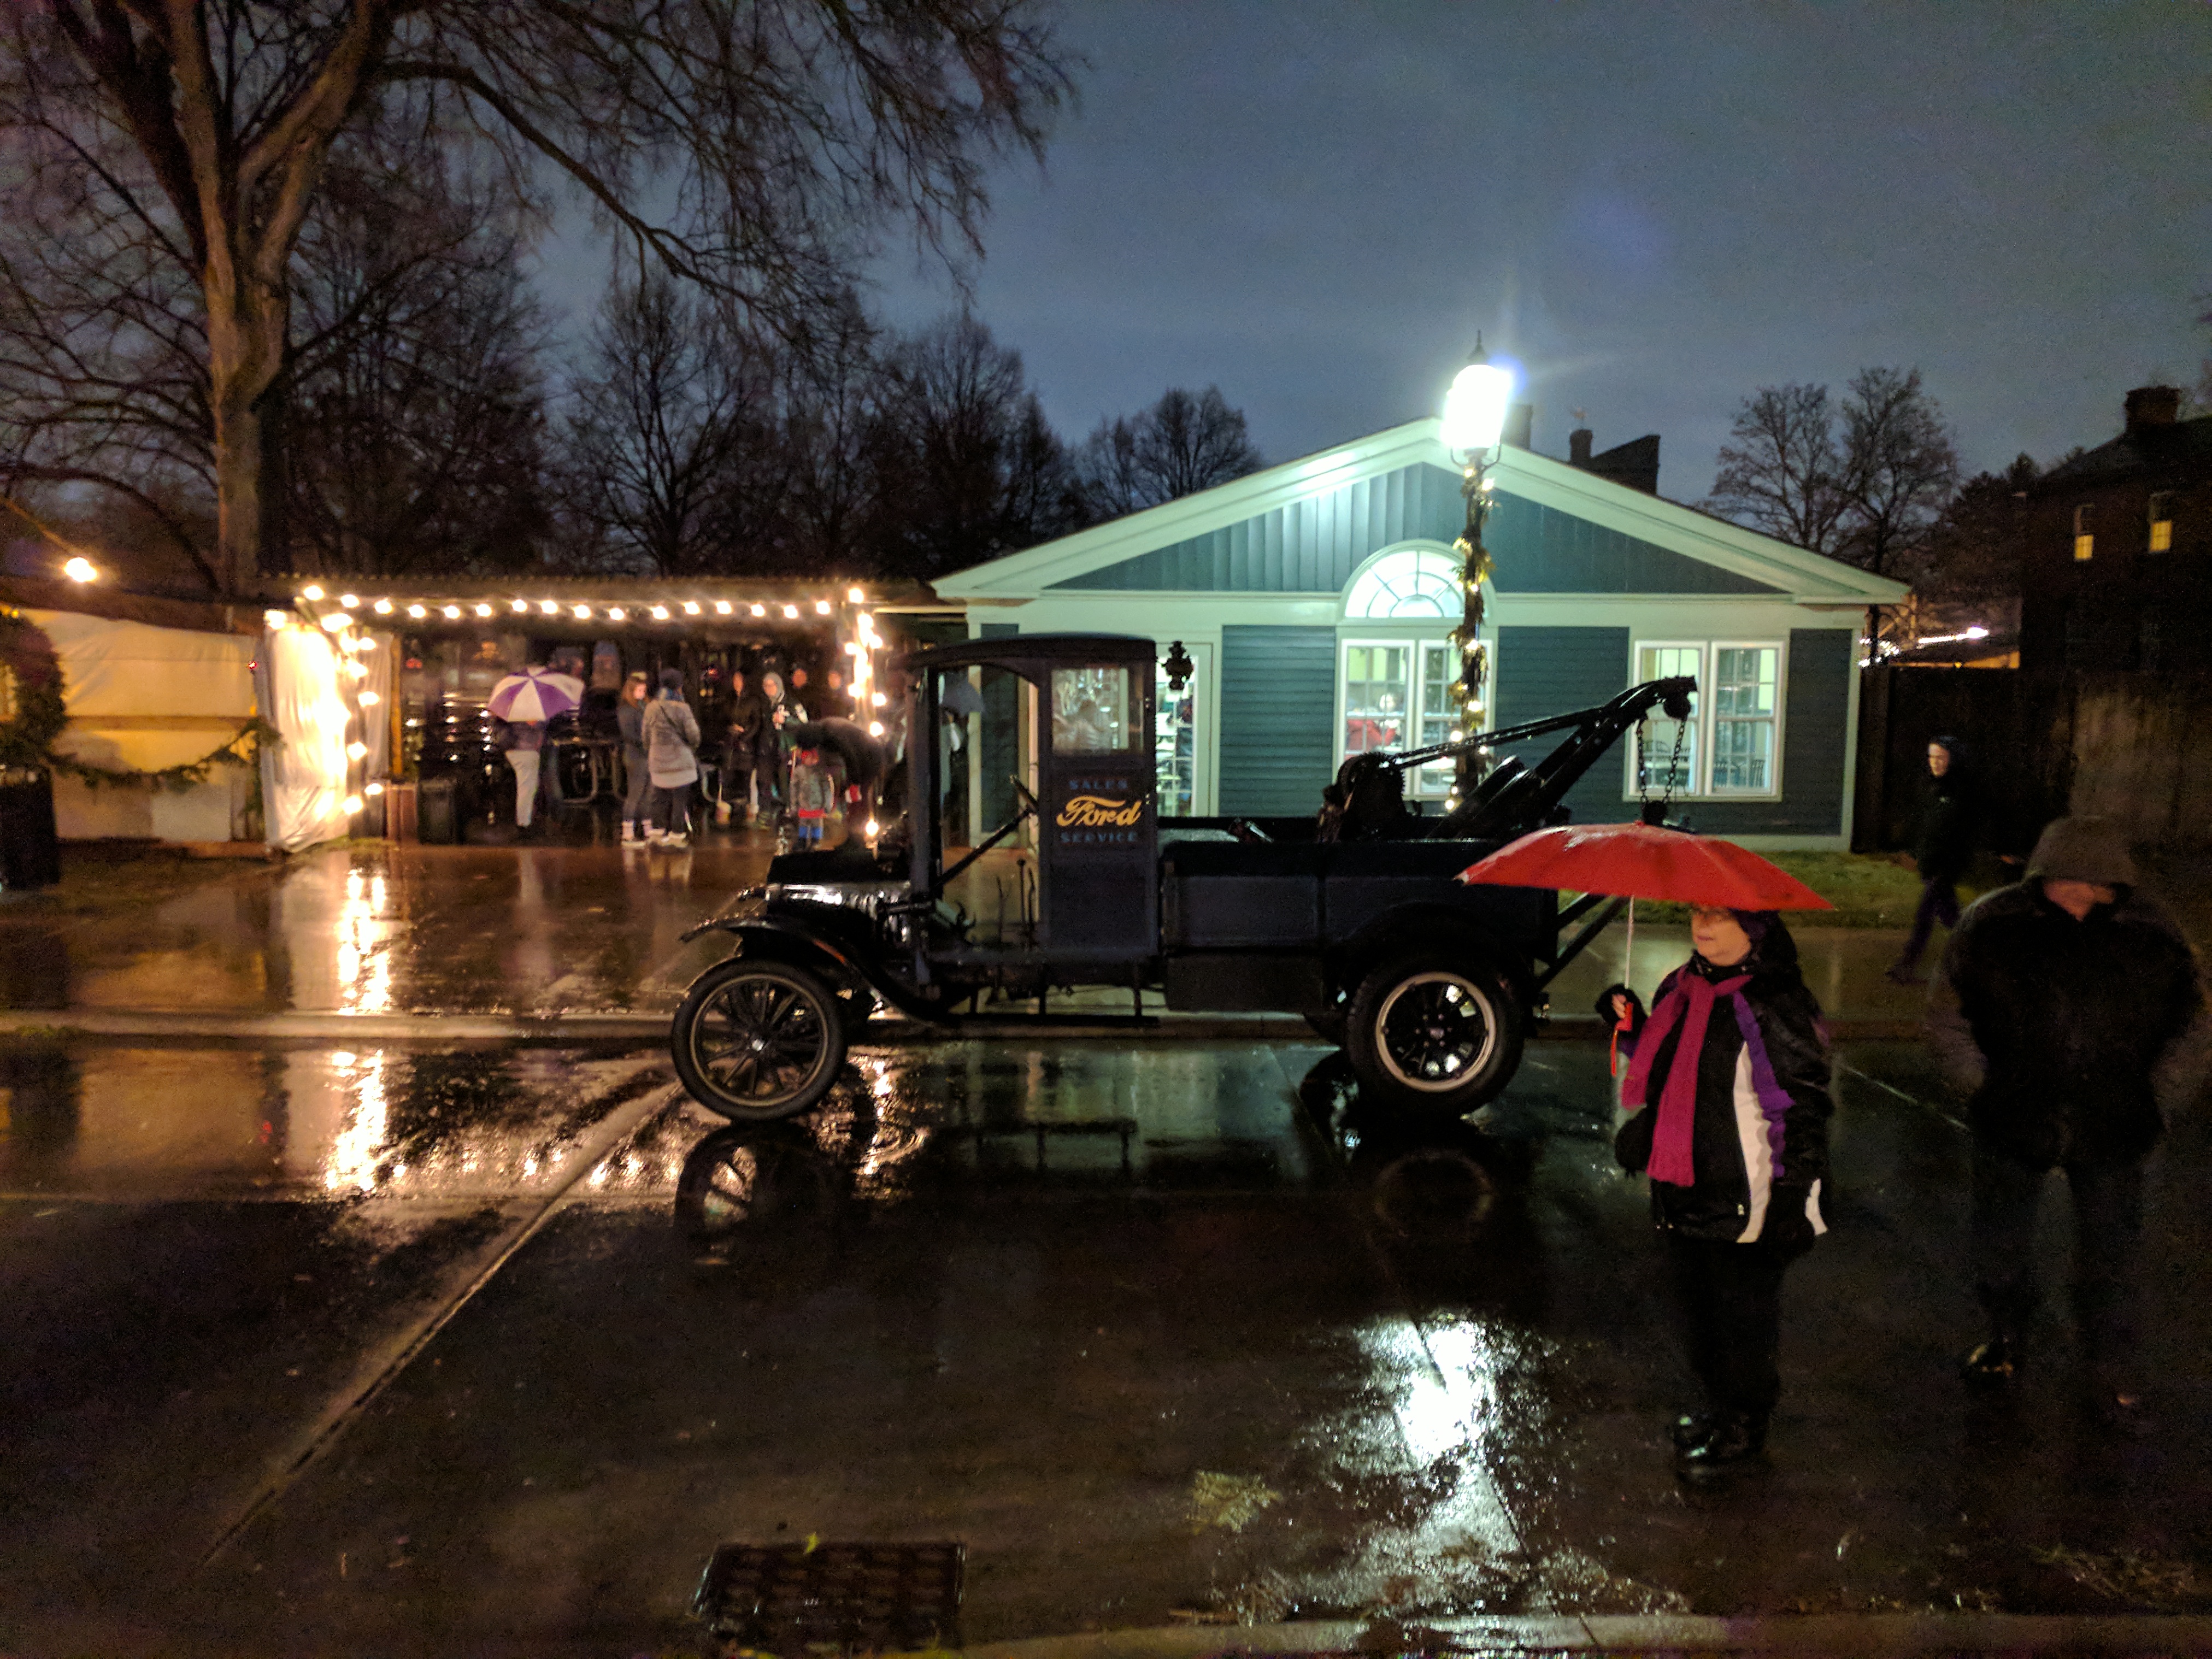
ford, museum, car, cars, auto, automobile, automobiles, machine, machines, truck, trucks, tractor, tractors, plane, planes, train, trains, night, transport, vehicle, mode of transport, snow, tree, midnight, winter